Pablo Cervi

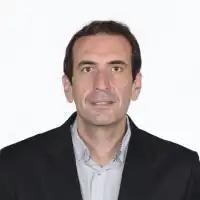

Pablo Cervi (born 13 October 1971) is an Argentine politician of the Radical Civic Union (UCR). Since 2021, he has been a National Deputy elected in Neuquén Province.